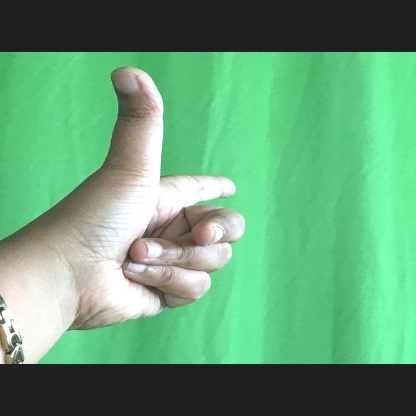
Mudra: Chandrakala